Embassy of Croatia, Ottawa

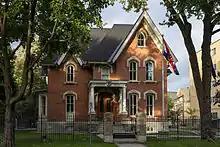

The Embassy of the Republic of Croatia is the diplomatic mission of Croatia in Canada. It is located in Toller House at the corner of Chapel and Daly Streets in the Sandy Hill neighbourhood of Ottawa, Ontario, Canada.